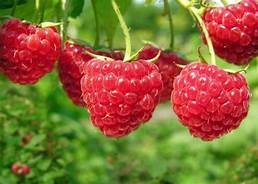
Label: raspberry